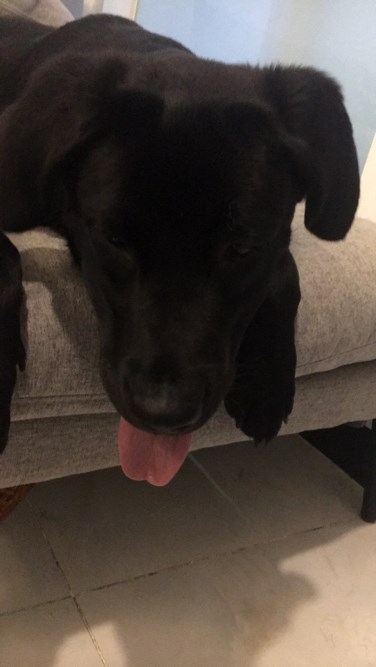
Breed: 3580-n000122-Labrador_retriever